List of informally named dinosaurs

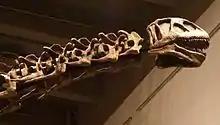
A close-up of the head of "Nurosaurus qaganensis".

"Julieraptor" is the nickname of a dromaeosaurid fossil found in the Judith River Formation, Montana in 2002. Parts of the same skeleton were illegally excavated and nicknamed Sid Vicious in 2006, and the poacher responsible subsequently served jail time for the theft. Bob Bakker therefore also nicknamed the specimen "Kleptoraptor". The skeleton was arranged to be sold to Royal Ontario Museum. It is known from a skeleton consisting of an almost complete skeleton missing most of its skull, most tail vertebra, part of the femur, some spinal and neck vertebra, one claw but it has a well preserved braincase.